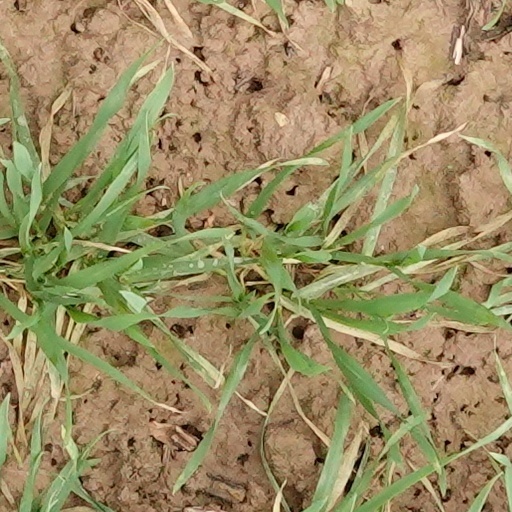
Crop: wheat